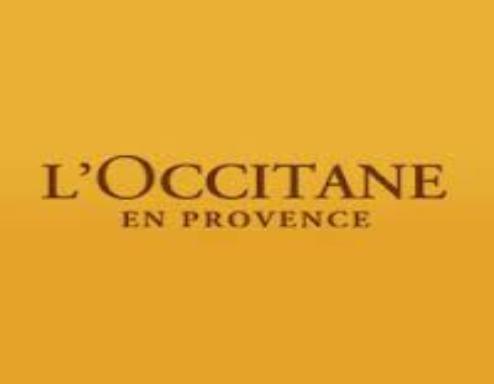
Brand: L'Occitane en Provence
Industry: Necessities